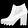
Label: Ankle boot